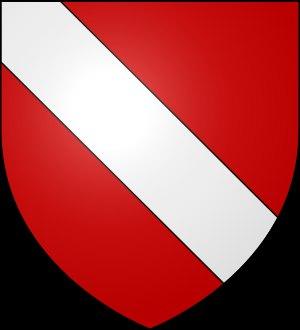
L'une des sept pairies du duché de Champagne, il en formait la limite nord-ouest. Le comte de Roucy portait aussi le titre de comte de Reims, et a un temps possédé le château de la Porte de Mars, le château épiscopal de Reims.